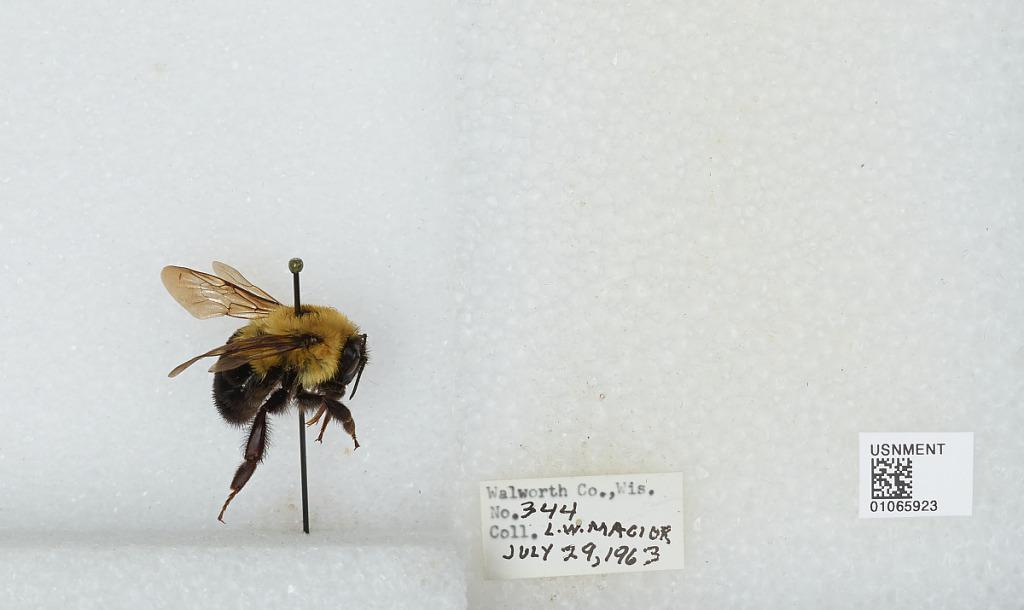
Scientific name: Bombus (Pyrobombus) bimaculatus Cresson
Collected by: L. Macior
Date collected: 1963-7-29
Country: United States
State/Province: Wisconsin
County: Walworth
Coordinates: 42.67, -88.54